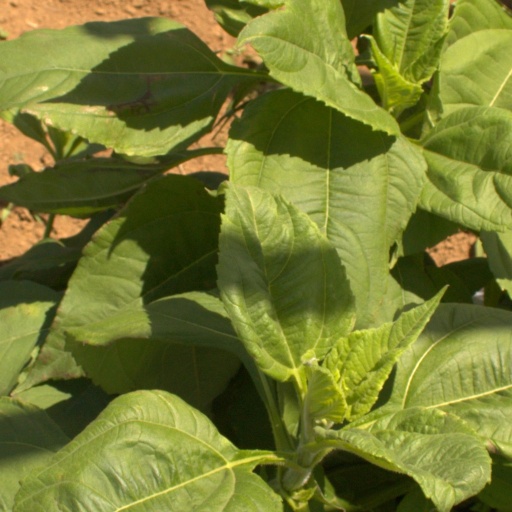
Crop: Jerusalem artichoke